List of birds of Georgia (U.S. state)

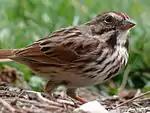
Song sparrow

Finches are seed-eating passerines. They are small to moderately large and have strong, usually conical and sometimes very large, beaks. All have twelve tail feathers and nine primaries. They have a bouncing flight with alternating bouts of flapping and gliding on closed wings, and most sing well. Eight species of finches have been recorded in Georgia.